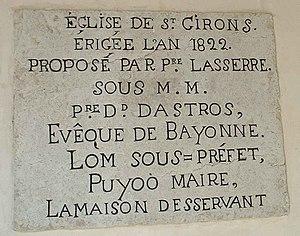
Plaque historique église Saint-Girons en Béarn.
Saint-Girons-en-Béarn est une commune française, située dans le département des Pyrénées-Atlantiques en région Nouvelle-Aquitaine.